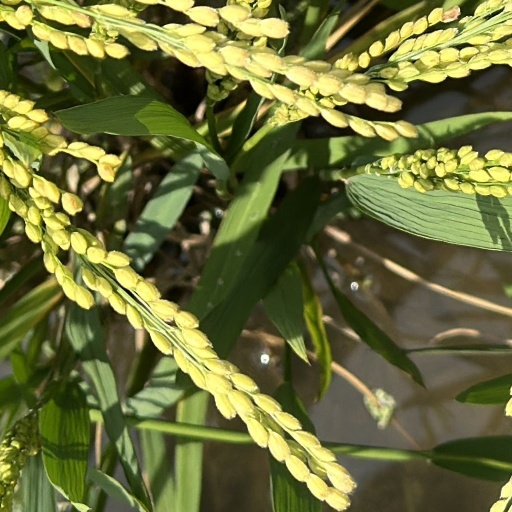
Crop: rice